P. G. T. Beauregard

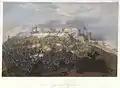
The Battle of Chapultepec, September 13, 1847

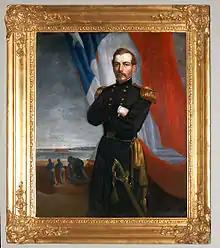
General P. G. T. Beauregard

During the Mexican–American War, Beauregard served as an engineer under General Winfield Scott. He was appointed brevet captain for the battles of Contreras and Churubusco and major for Chapultepec, where he was wounded in the shoulder and thigh. He was noted for his eloquent performance in a meeting with Scott in which he convinced the assembled general officers to change their plan for attacking the fortress of Chapultepec. He was one of the first officers to enter Mexico City. Beauregard considered his contributions in dangerous reconnaissance missions and devising strategy for his superiors to be more significant than those of his engineer colleague, Captain Robert E. Lee, so he was disappointed when Lee and other officers received more brevets than he did.